United States MRAP program

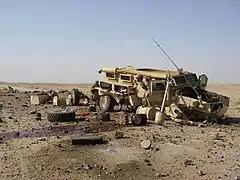
Cougar MRAP hit by a large IED in Iraq. All crew survived.

In 2004, the United States Marine Corps reported that no troops had died in more than 300 IED attacks on Cougar vehicles. In 2007, Secretary of Defense Robert Gates decided to increase MRAP vehicle orders. On 8 May 2007, Gates announced that acquisition of MRAPs was the Department of Defense's highest priority for fiscal year 2007; $1.1 billion was earmarked. A 2008 GAO report found that Marine combat planners had delayed "an urgent request in 2005 for 1,169 MRAPs", primarily because then-commandant General Michael Hagee wanted to preserve funding for up-armoring Humvees, believing they were the quickest way to protect Marines from roadside bomb threats.